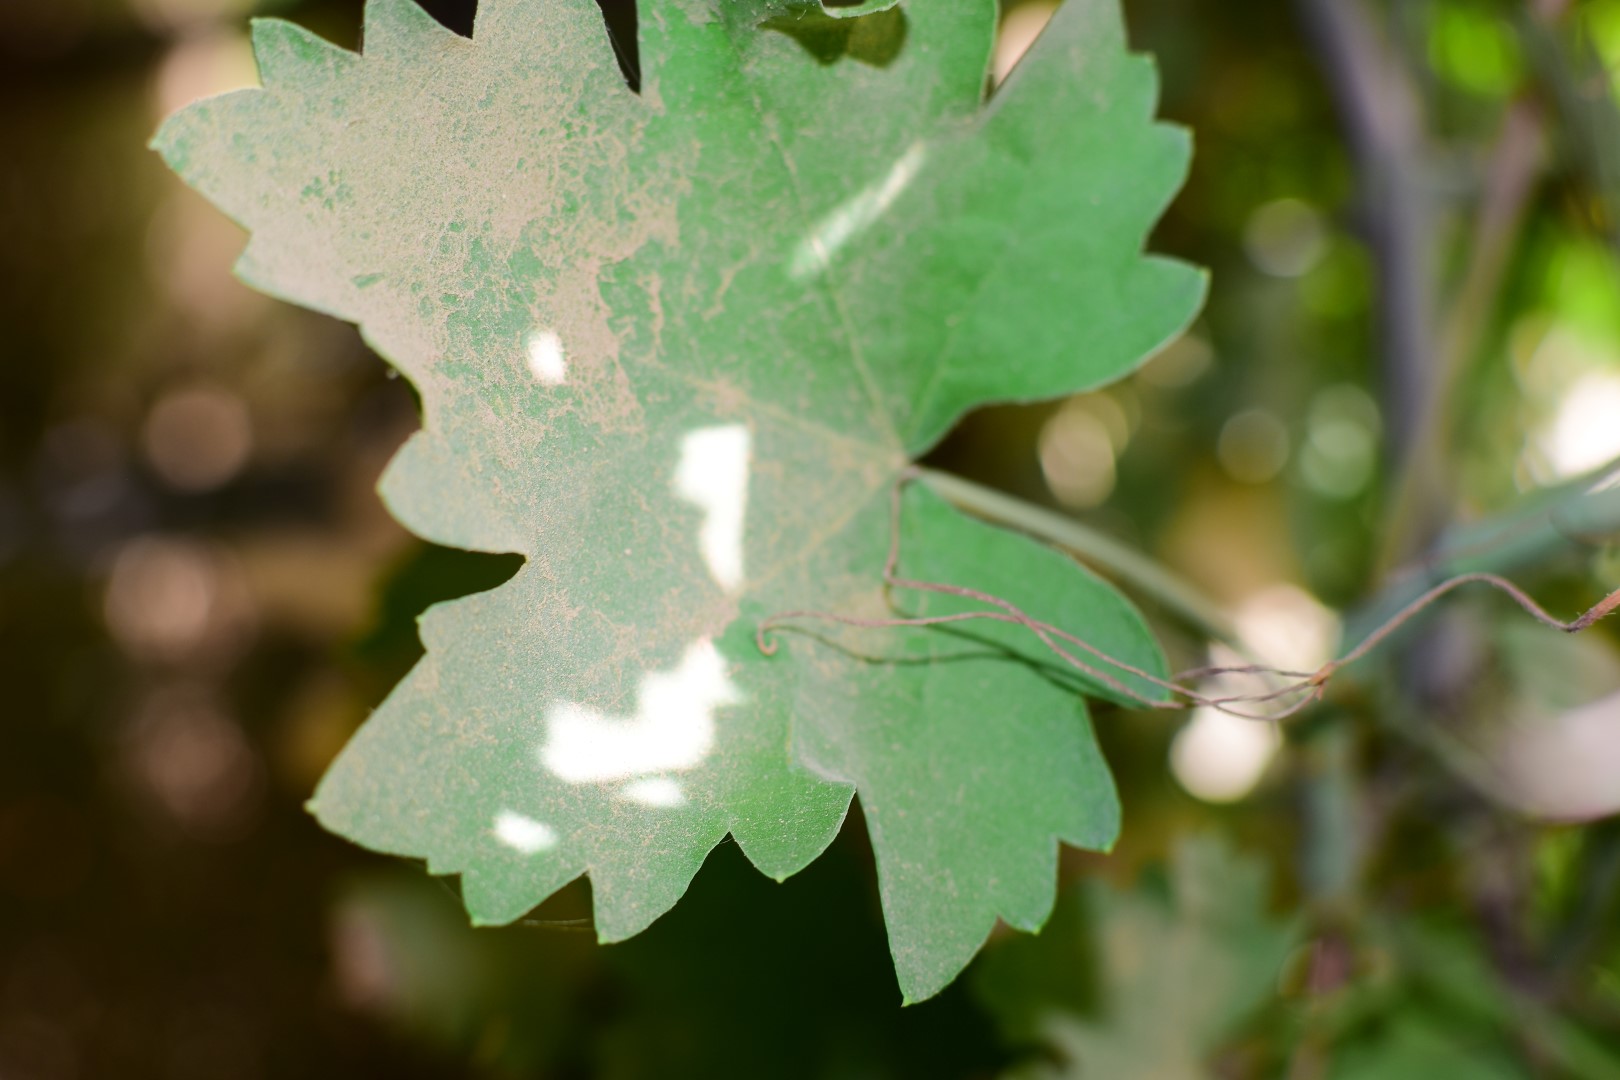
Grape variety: Riasi